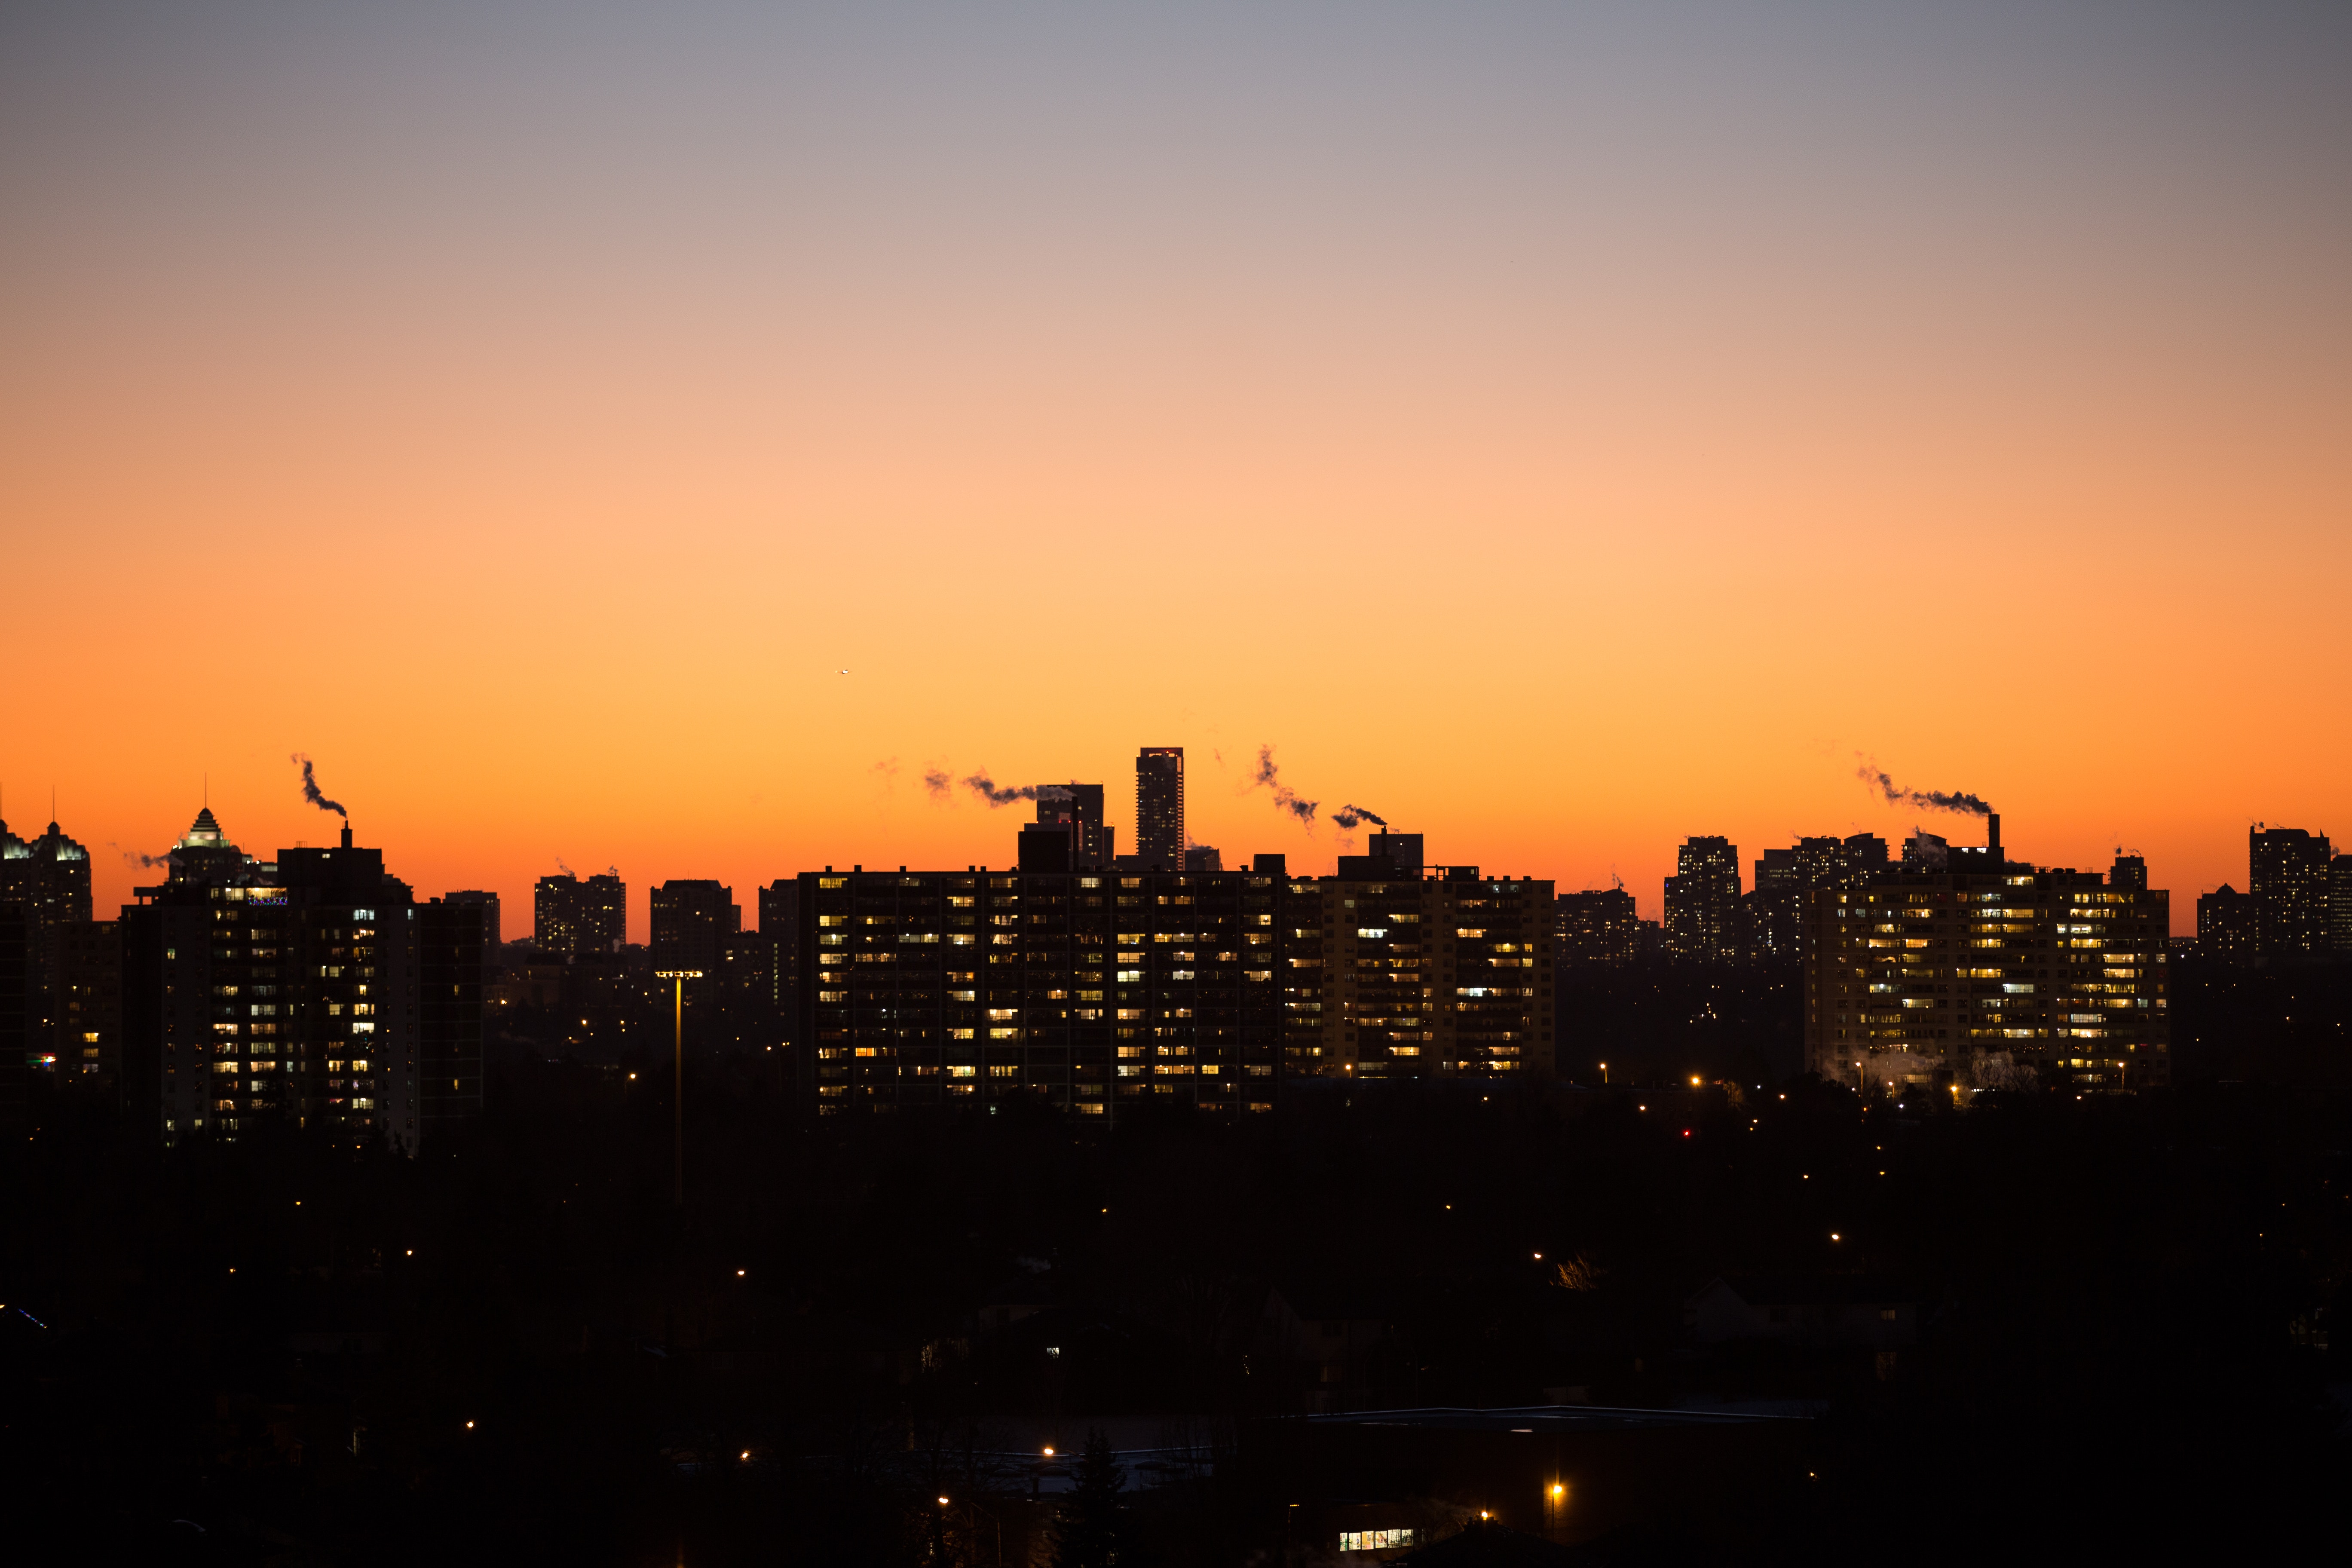
sky, metropolitan area, cityscape, city, urban area, metropolis, skyline, human settlement, daytime, afterglow, skyscraper, dusk, tower block, sunset, evening, horizon, morning, night, downtown, orange, atmospheric phenomenon, cloud, yellow, sunrise, architecture, atmosphere, building, tree, dawn, sunlight, photography, landscape, silhouette, tower